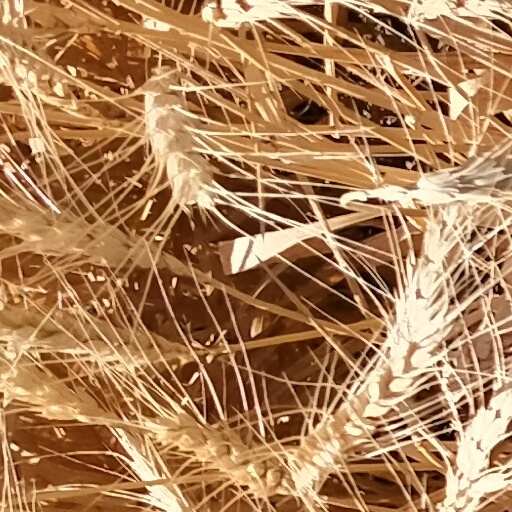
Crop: wheat